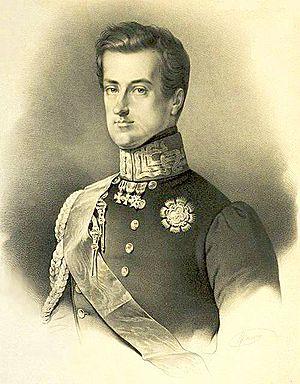
Urbano Rattazzi, surnommé Urbanino, de son nom complet Urbano Pio Francesco Rattazzi, né le 30 juin 1808 à Alexandrie, alors en département de Marengo, mort le 5 juin 1873 à Frosinone, est un homme d'État du royaume de Sardaigne, appartenant à la gauche modérée de tendance anticléricale. Il est aussi un important artisan de l'unité italienne, et l'un des acteurs du Risorgimento, avec Giuseppe Mazzini, Giuseppe Garibaldi, Camillo Cavour et Victor-Emmanuel II de Savoie.